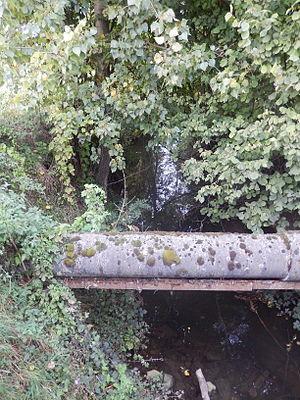
L'Allemagne à Eppeville en octobre 2014
Eppeville est une commune française située dans le département de la Somme, en région Hauts-de-France.
L’Allemagne ou ruisseau la Vieille Somme ou ru du vieux Saint-Nicolas est une rivière française des départements Oise et Somme, en région Hauts-de-France, en ancienne région Picardie et un affluent gauche du fleuve la Somme.